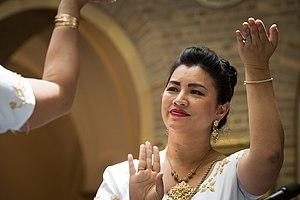
Le Romvong. En occident, communément appelé Rom vong, ou Roam vong, il est un type de danse lente de l'Asie du Sud-Est dans laquelle les femmes et les hommes tournent, dans un même cercle, en intégrant des mouvements de main gracieux et un jeu de jambes simple.